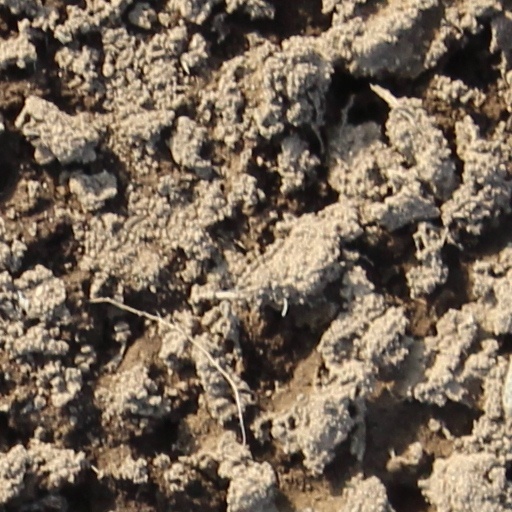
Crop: wheat